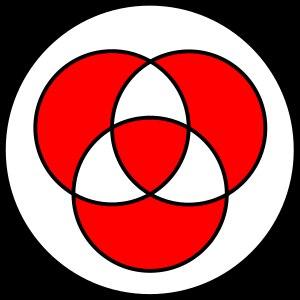
En théorie des ensembles, l'ensemble des parties d'un ensemble, muni des opérations d'intersection, de réunion, et de passage au complémentaire, possède une structure d'algèbre de Boole. D'autres opérations s'en déduisent, comme la différence ensembliste et la différence symétrique…